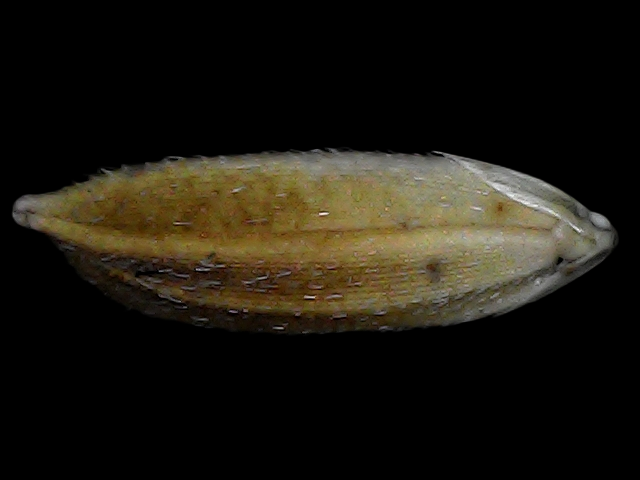
Rice variety: Bd91